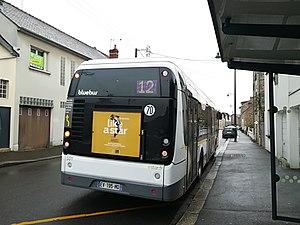
Bus électrique de la ligne 12 du réseau STAR.
Bluebus est une gamme d'autobus urbains fabriquée et commercialisée par le groupe français Bolloré sous la marque Blue Solutions depuis fin 2015 ayant comme particularité d'être entièrement électrique. Trois véhicules font actuellement partie de cette gamme dont la version articulée qui est en phase d'essai. Il sont fabriqués dans une usine près de Quimper en Bretagne.